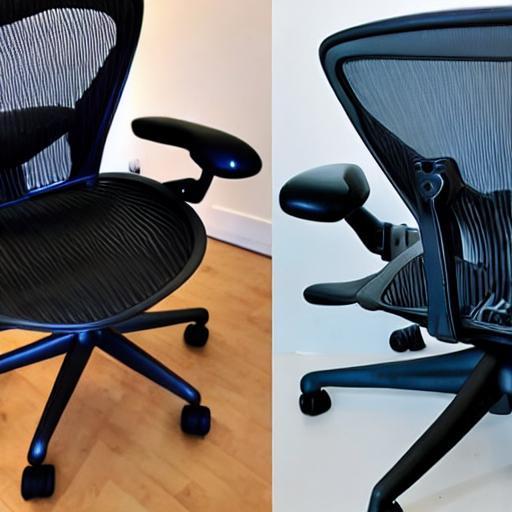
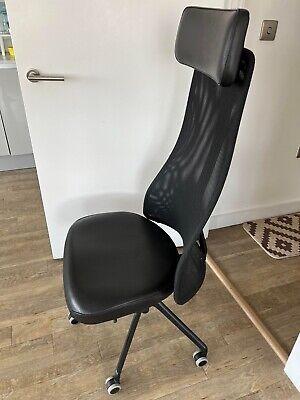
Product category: items_chair
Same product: no